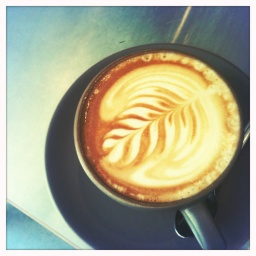
blue bottle cap getting ready for consumption above the sfmoma.